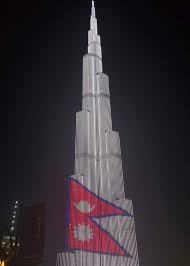
Landmark: Burj Khalifa